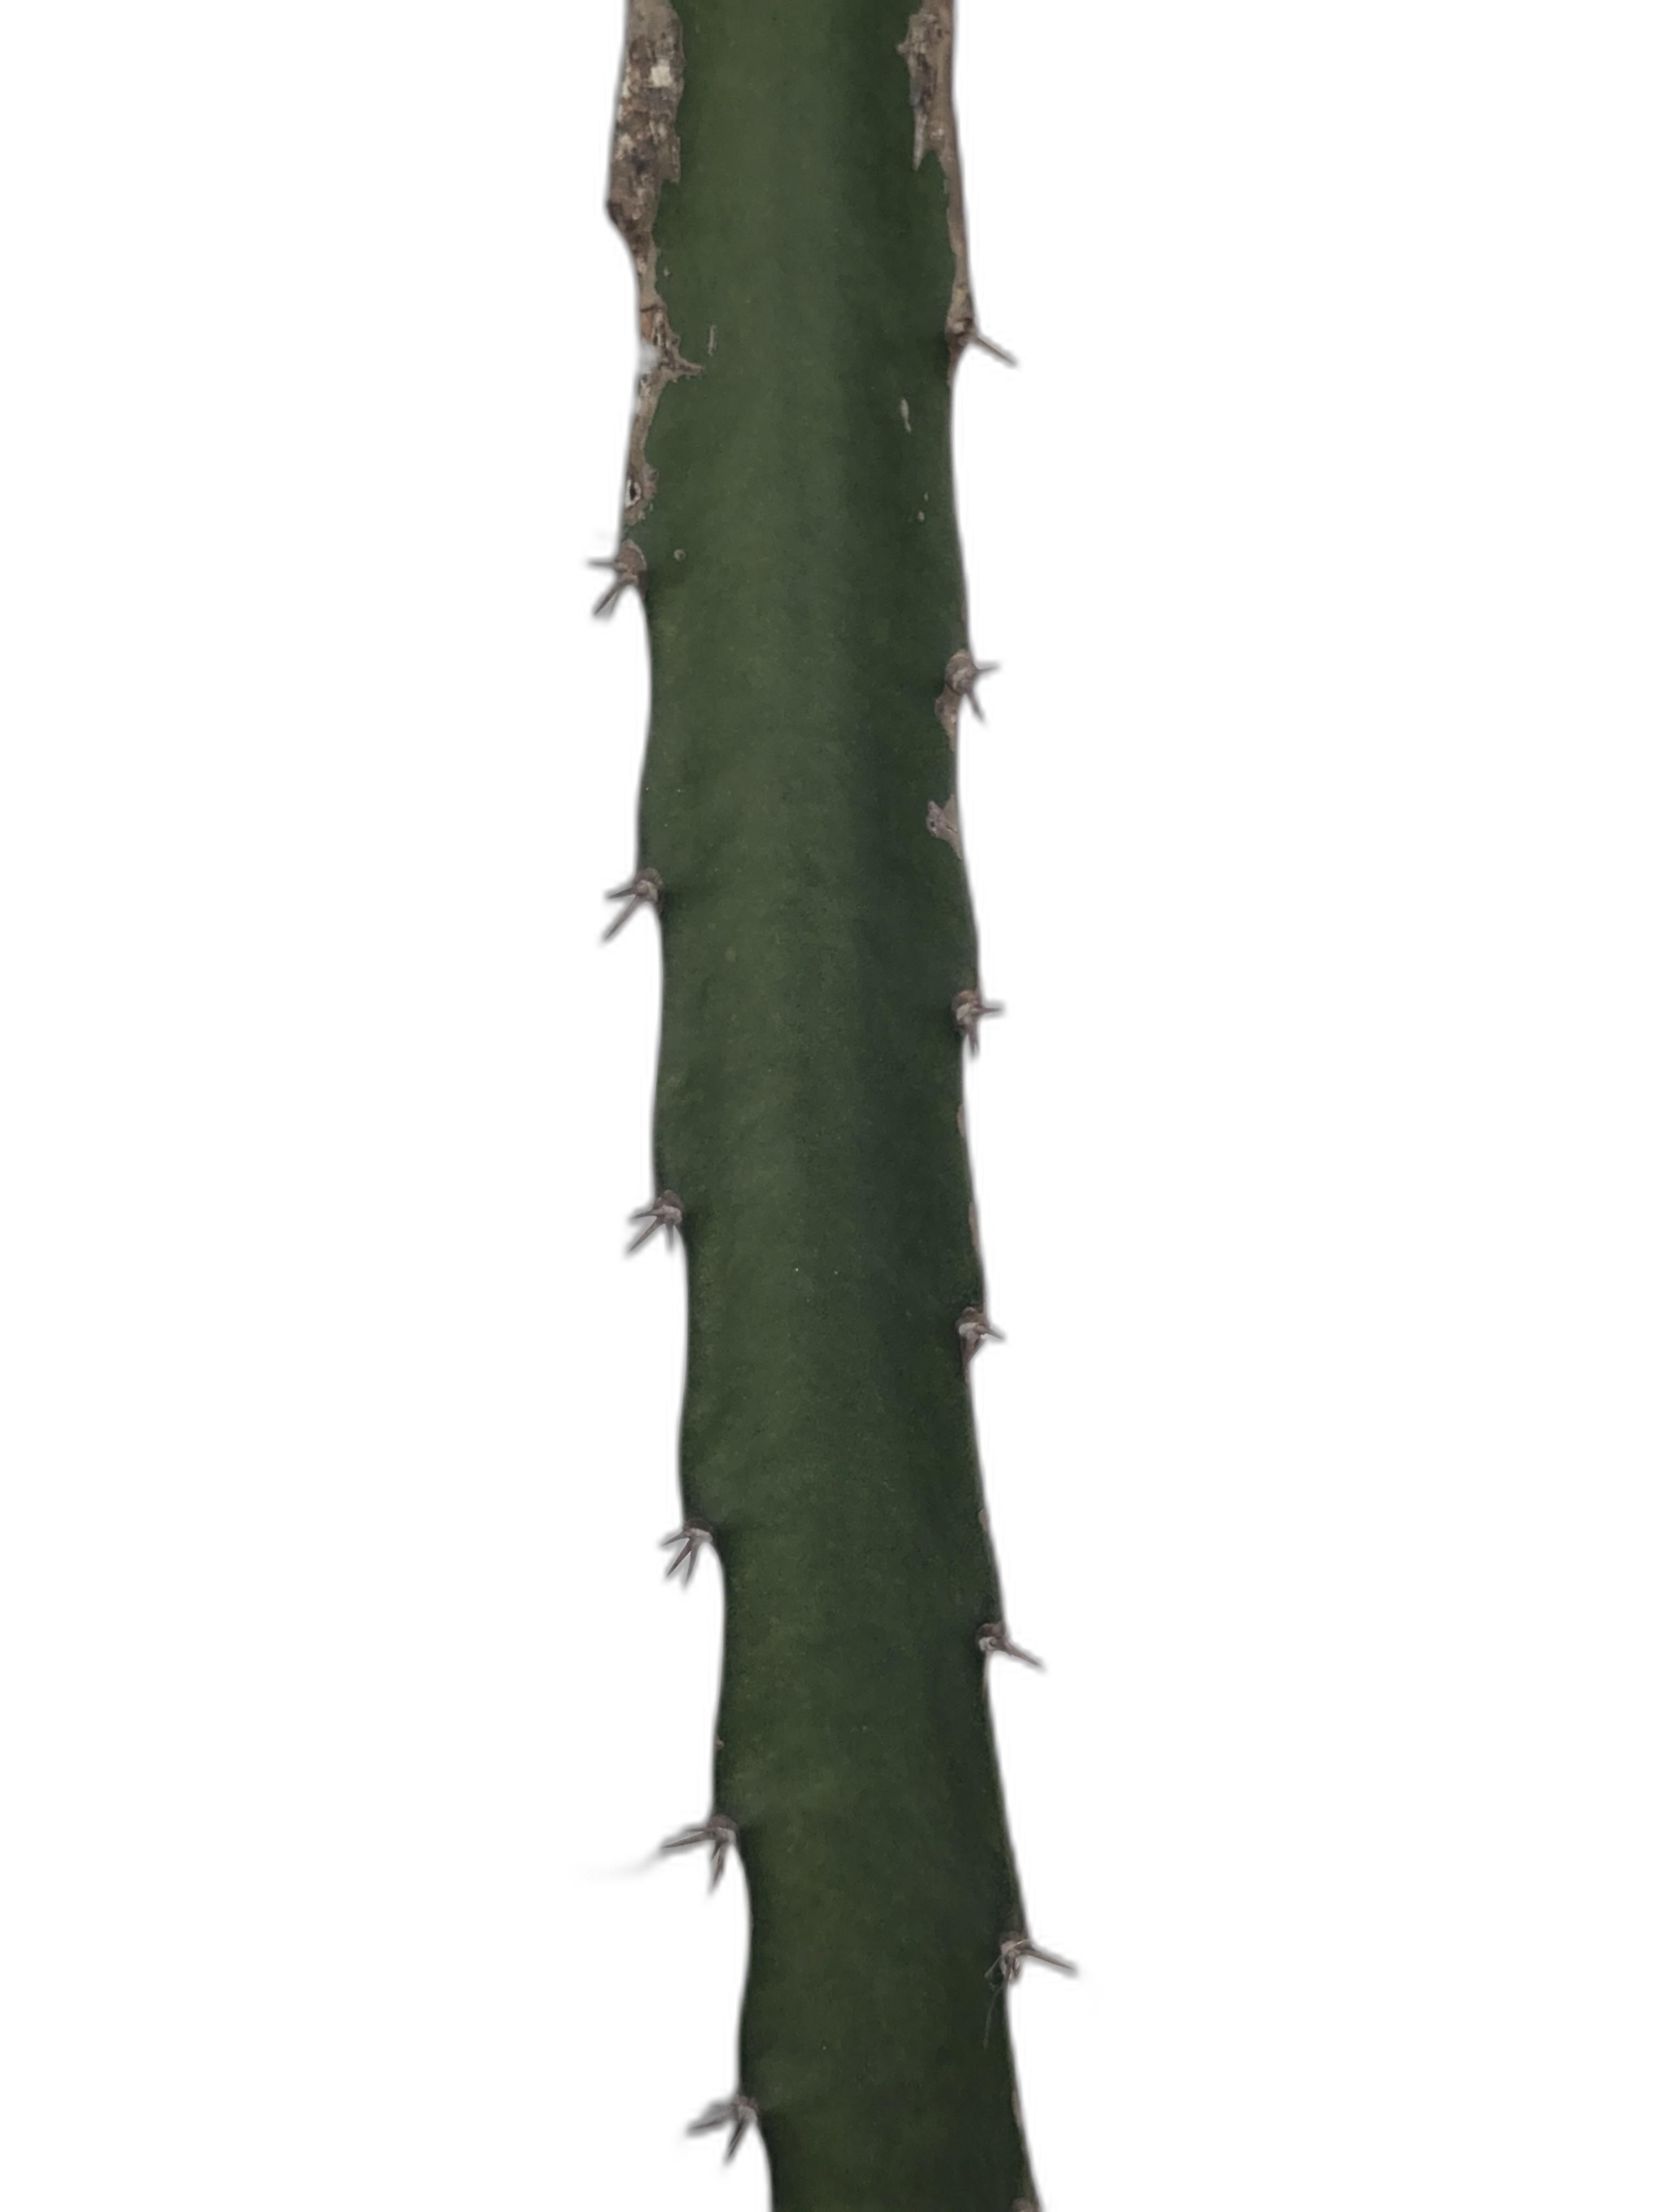
Label: Good leaf